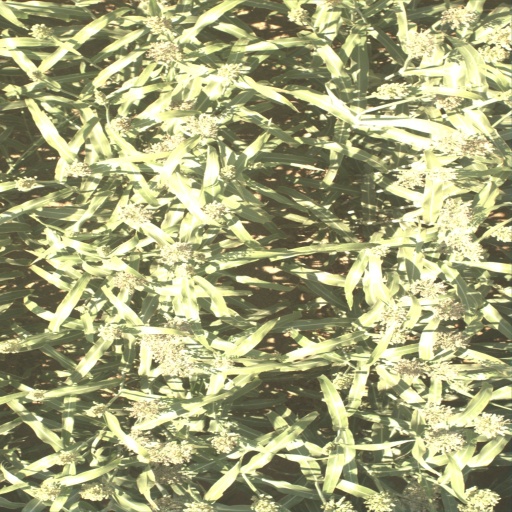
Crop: sorghum